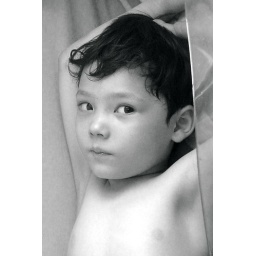
Taken 6/2005 in a hot dining car of a train in northern China.